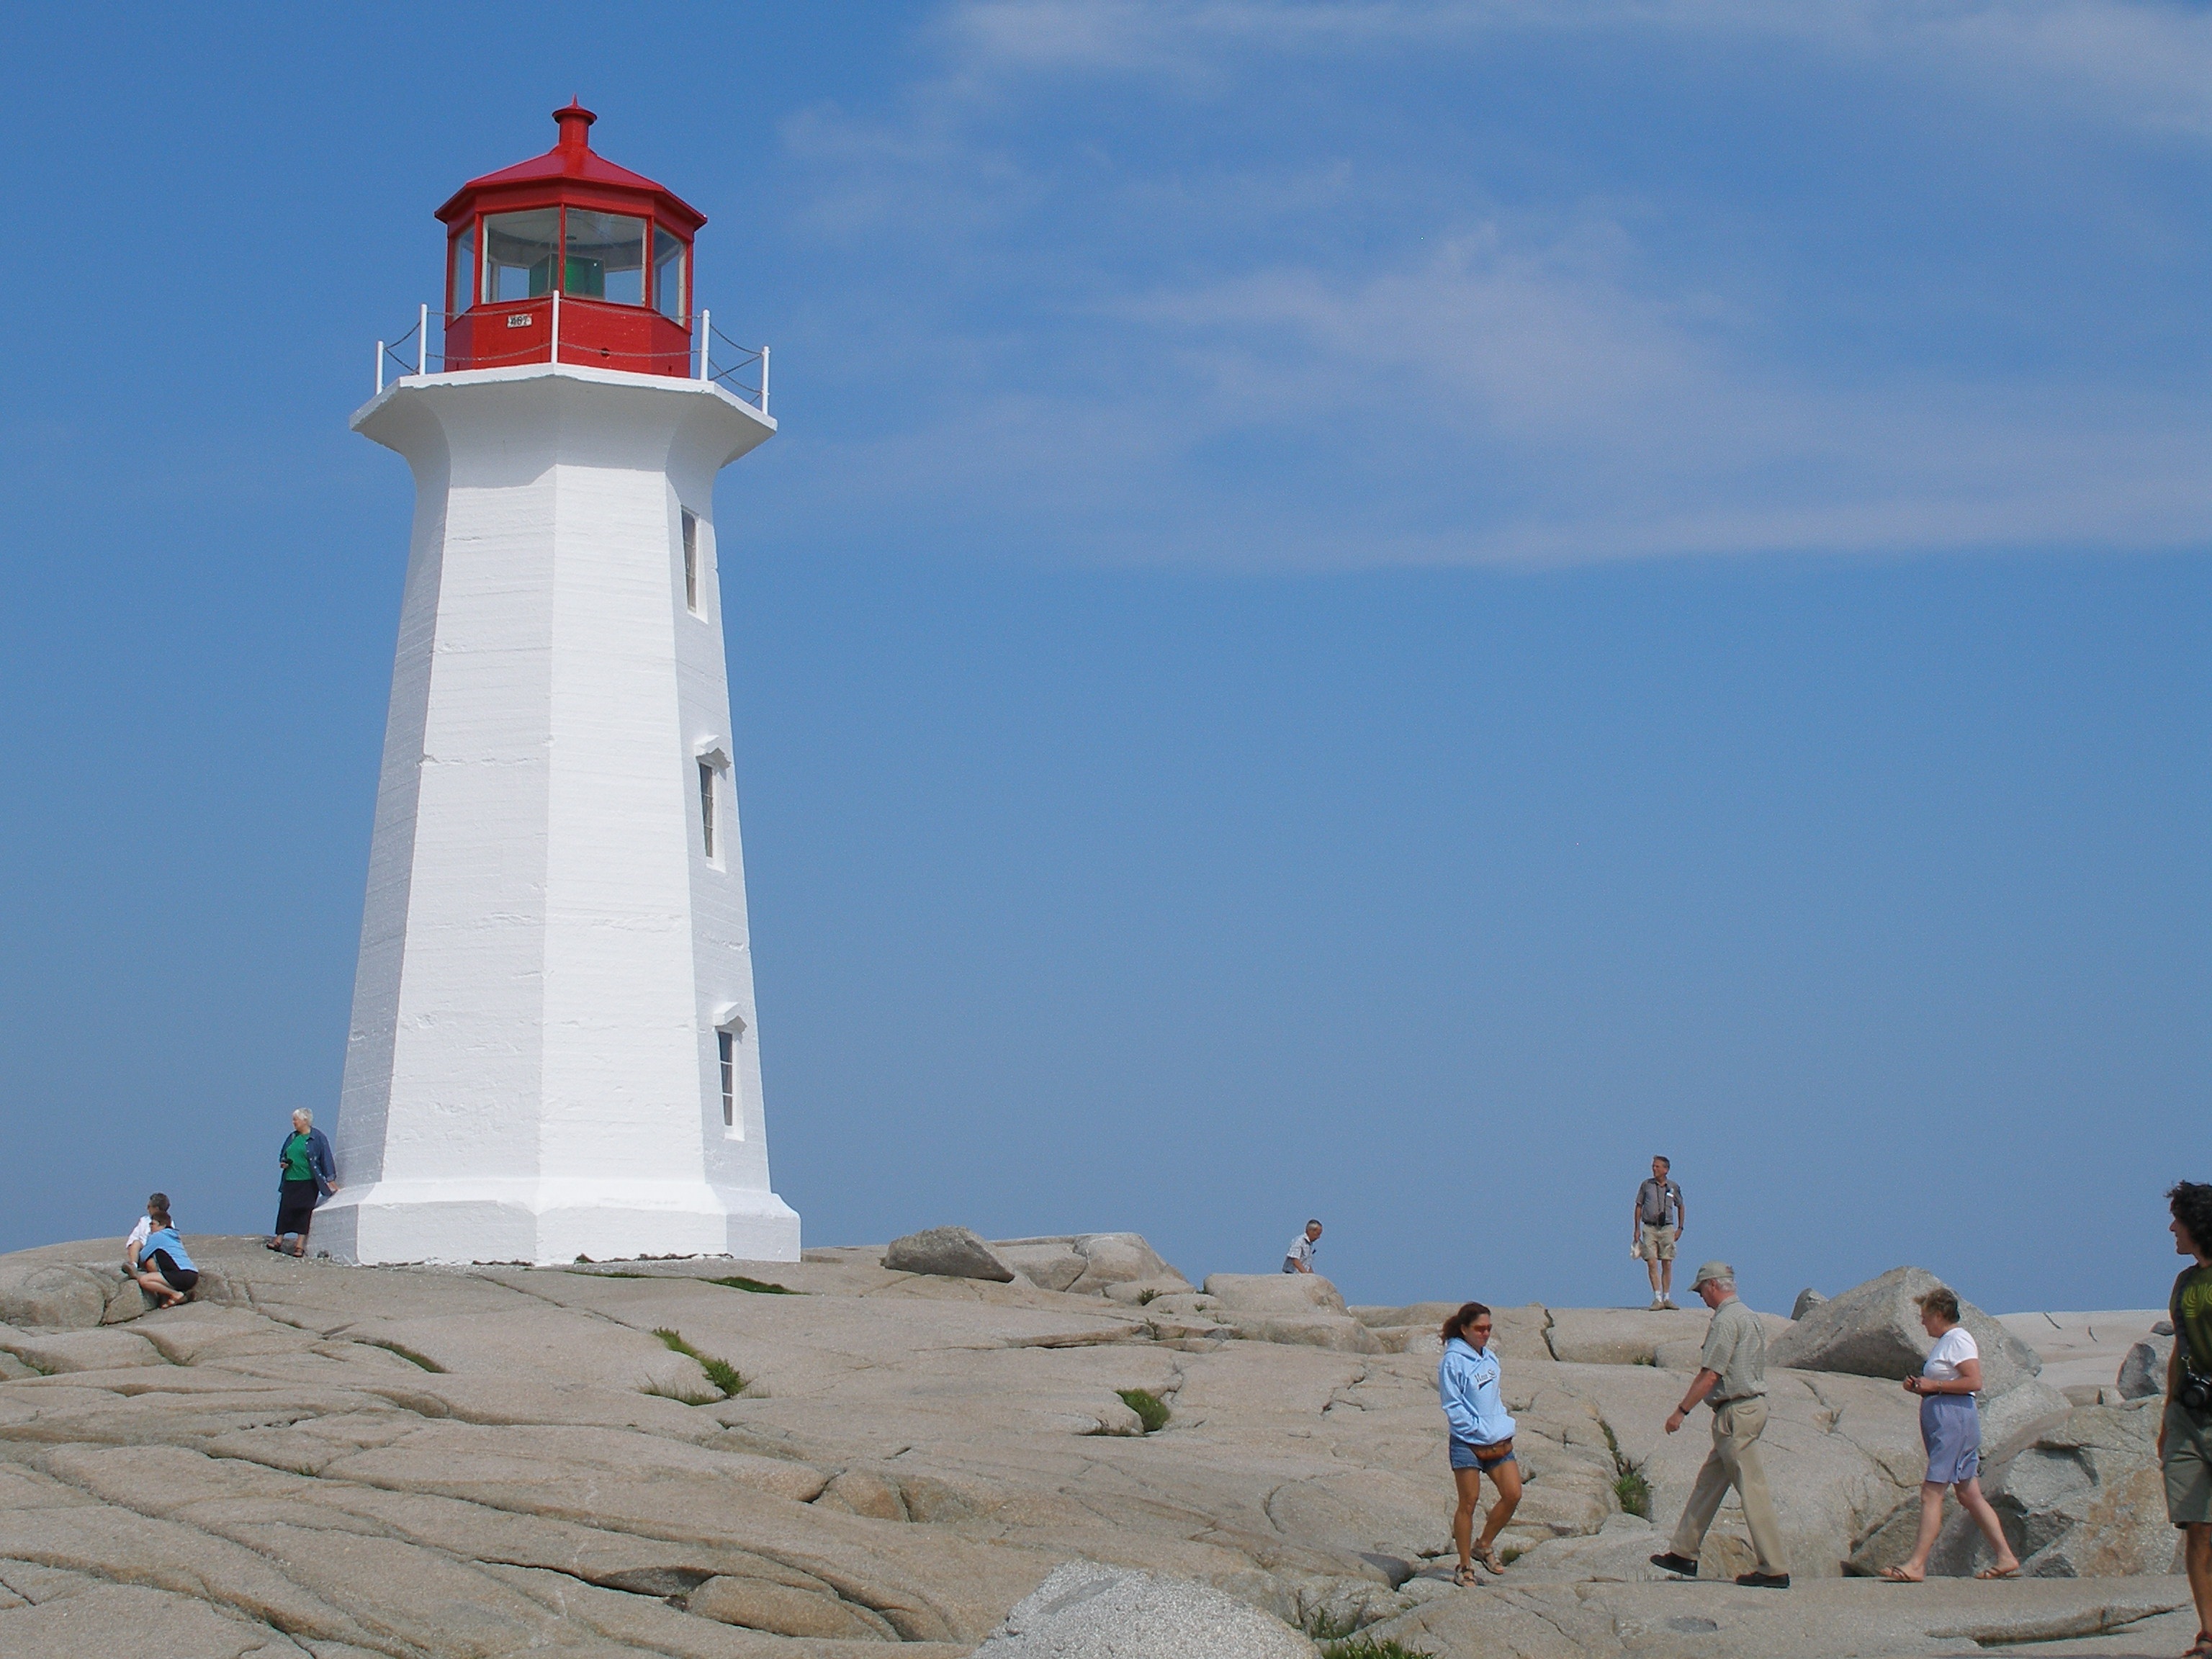
beach, sea, coast, lighthouse, tower, cape, peggy's cove, nova scotia